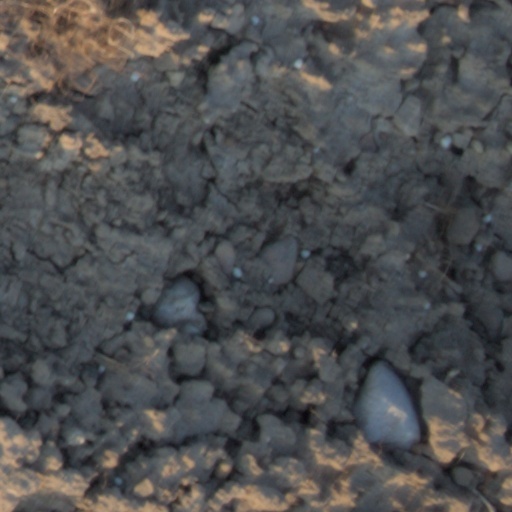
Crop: wheat